Edinburgh Hill

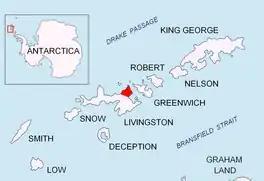
Location of Varna Peninsula on Livingston Island in the South Shetland Islands.

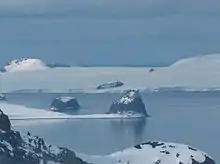
Edinburgh Hill from Lozen Nunatak, with Inott Point on the left, Zlatograd Rock in the foreground and Greenwich Island in the background.

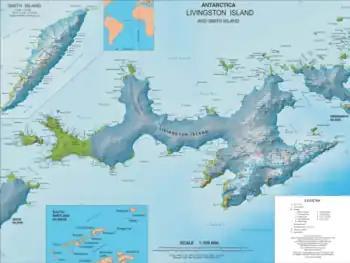
Topographic map of Livingston Island and Smith Islands.

Edinburgh Hill is a narrow point projecting 650 m from the east coast of Varna Peninsula, Livingston Island in the South Shetland Islands, Antarctica into McFarlane Strait and ending up in a conspicuous rocky hill of elevation 180 m whose bottom half is composed of basalt columns. The point forms the northwest side of the entrance to Moon Bay. The area was visited by early 19th century sealers.